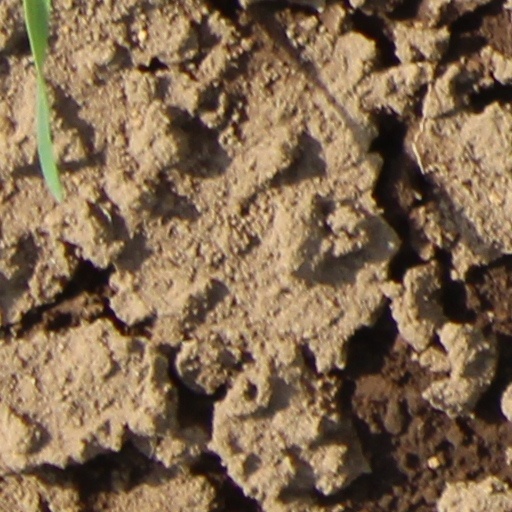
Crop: wheat